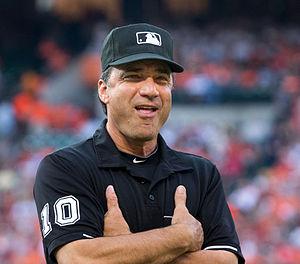
Phil Cuzzi est un arbitre des Ligues majeures de baseball depuis 1999.